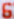
Number: 6